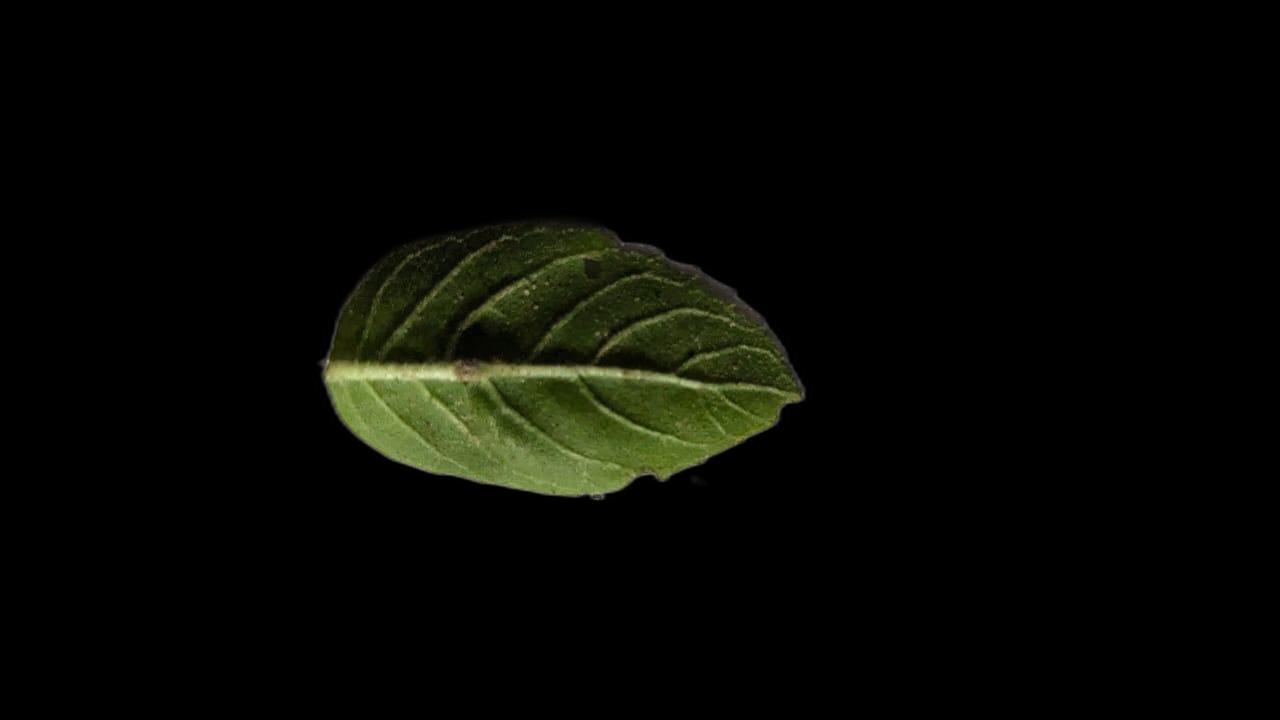
Plant: Tulsi